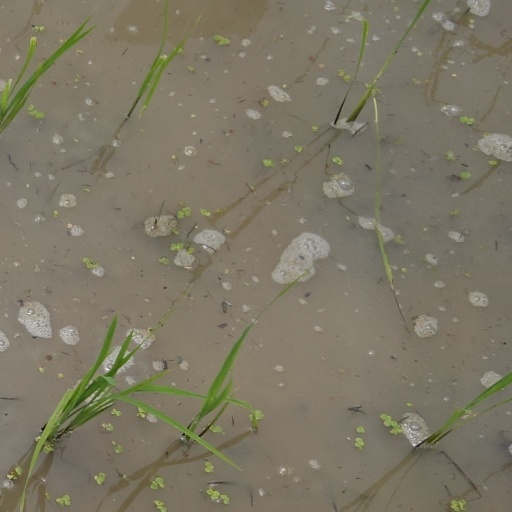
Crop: rice